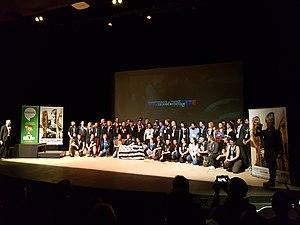
Photo des lauréats des championnats de France d'escrime artistique 2020
L’escrime artistique est une adaptation de l’escrime moderne en intégrant des éléments de l’escrime historique et des arts du spectacle. Elle a pour but de mettre en scène des combats chorégraphiés, présentés en compétition.